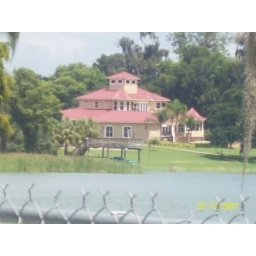
The house next door over looking the lake.